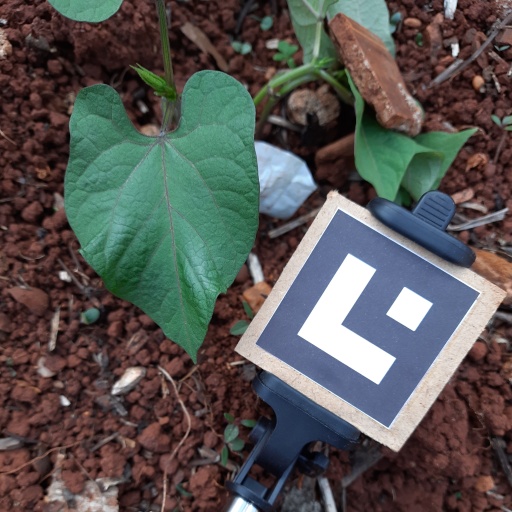
Observations: wavy surface, no eating holes, under shade